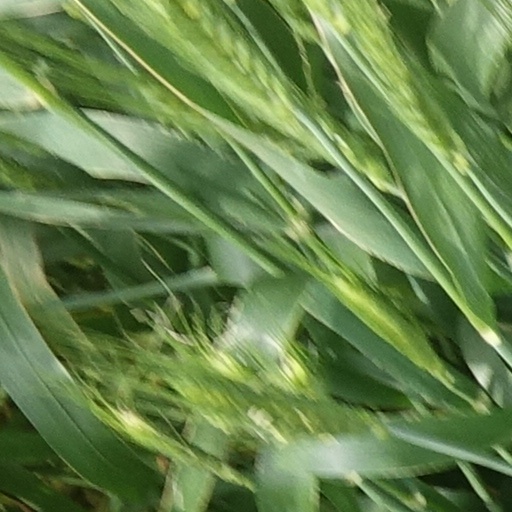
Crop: wheat